Armistice Army

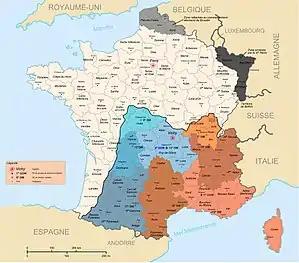
Military divisions of Vichy's Armistice Army during the period 1940-1942

The Armistice Army was the armed forces of Vichy France permitted under the terms of the Armistice of 22 June 1940. It was officially disbanded in 1942 after the German invasion of the "Free Zone" ("Zone libre") which was directly ruled by the Vichy regime.